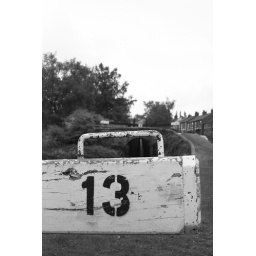
Taken in black and white by accident. I'm not the arty type.